Cottonia

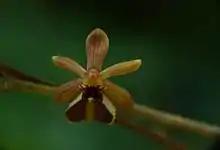

This epiphytic orchid has a lip shaped like a hairy bee (as in the well-known "Ophrys apifera") giving it the name of bee-orchid but, unlike species in the genus "Ophrys", no specific bee pollinator has been identified. It was first described as "Vanda peduncularis" by Lindley.